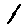
Label: 1